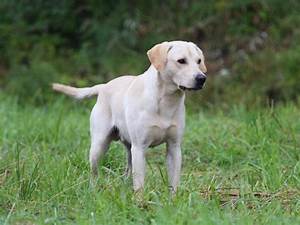
Label: dog